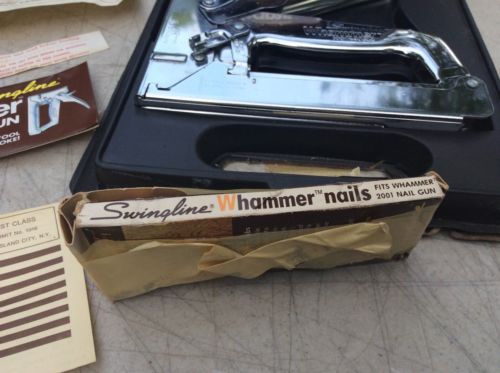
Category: stapler